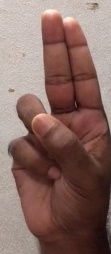
ASL sign: U